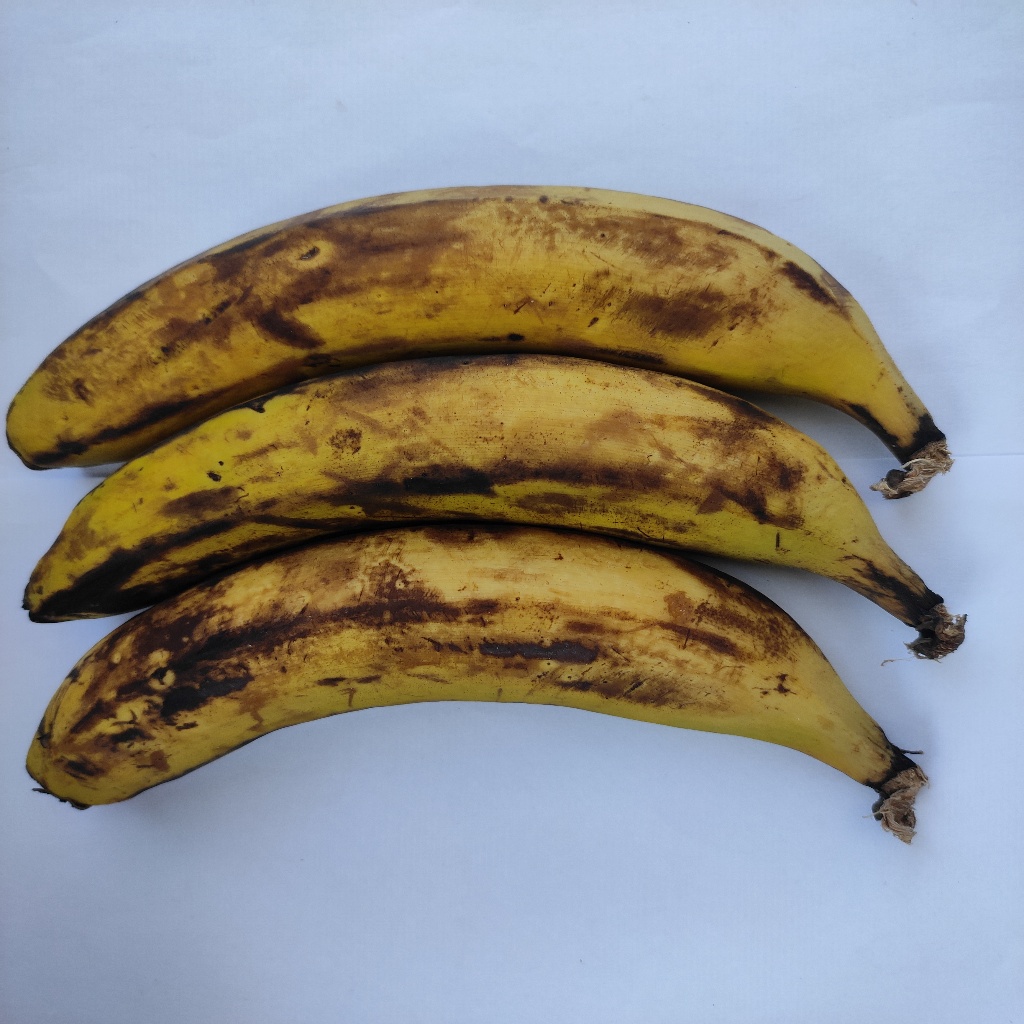
Crop: banana
Quality class: Defect